Centre for Policy Research

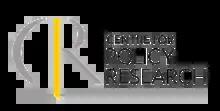

The Centre for Policy Research (CPR) is an Indian think tank focusing on public policy. Established in 1973 and located in New Delhi, it is one of the national social science research institutes recognized by the Indian Council of Social Science Research (ICSSR).